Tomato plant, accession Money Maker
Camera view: horizontal (90 deg, fisheye); turntable rotation: 240 degrees
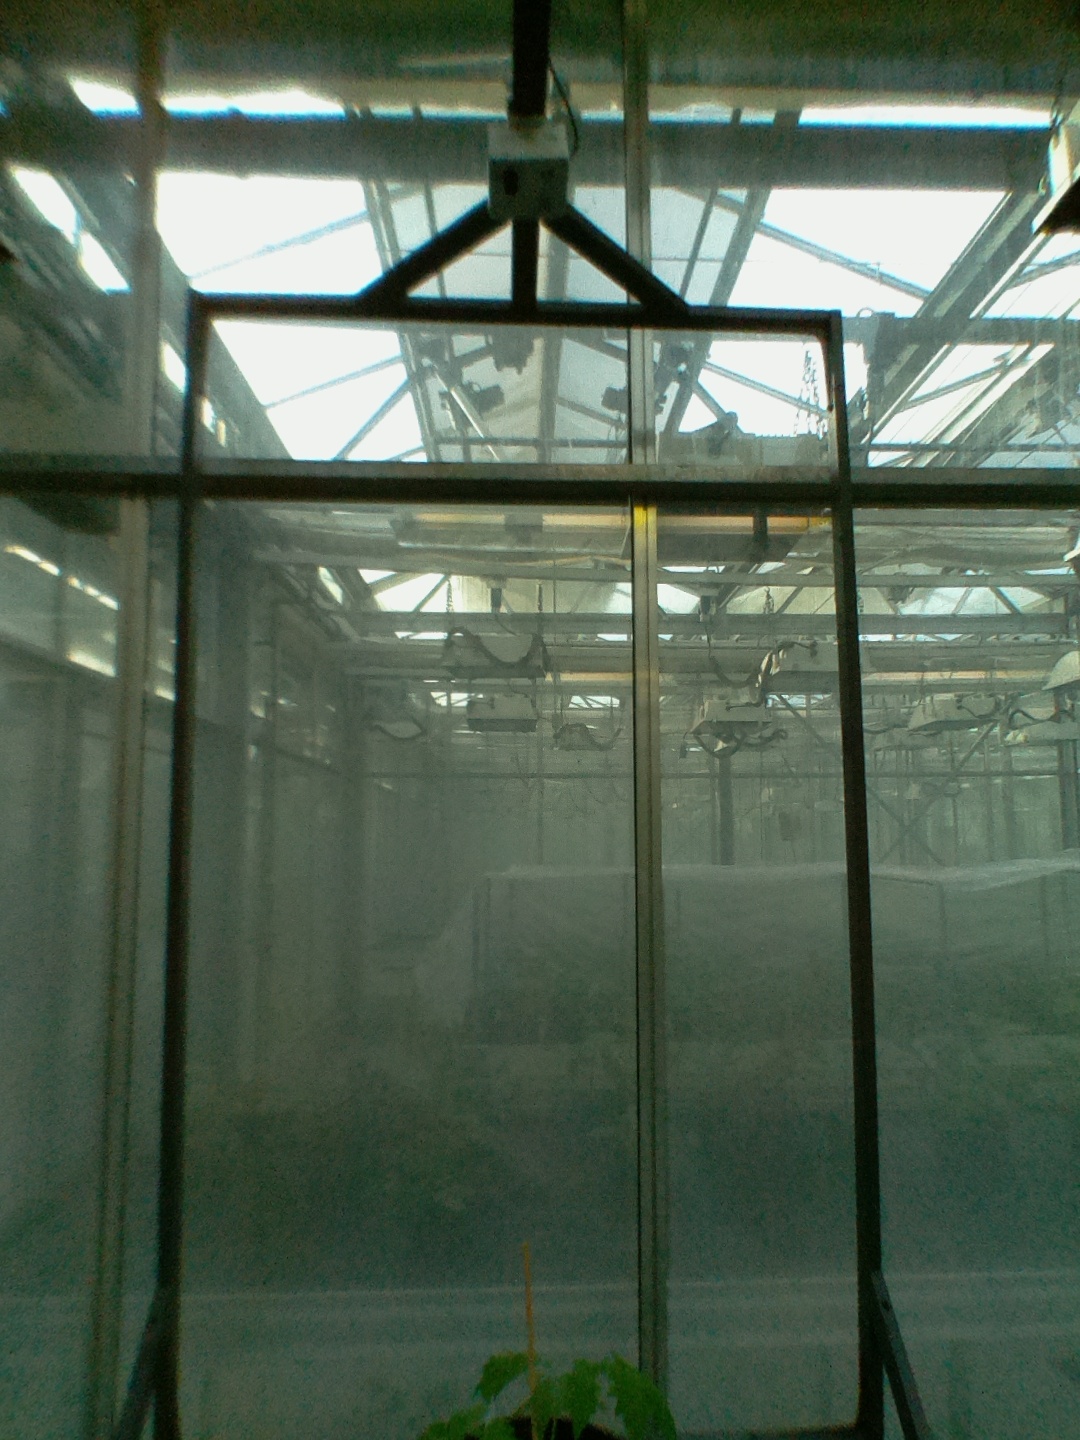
BBCH growth stage 13: 6 of true leaves visible